Cleavage (breasts)

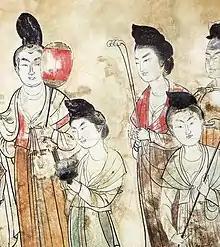
Courtiers in China during the Tang dynasty, when the décolletage was quite liberal. 2014 Chinese TV series "The Empress of China" was briefly pulled off-air for showing the abundance of cleavage in Tang courts.

Hypothetically, non-paraphilic sexual attraction to breasts is a result of their function as a secondary sex characteristic. The breasts play roles in both sexual pleasure and reproduction. According to the American Psychiatric Association's DSM-5, sexual attraction to breasts is normal unless it is highly atypical and is therefore a form of partialism. According to psychiatrist Larry Young, attraction to breasts "is a brain organization effect that occurs in straight males when they go through puberty." According to sociologist Anthony Joseph Paul Cortese, the cleavage area between the breasts is "perhaps the epicentre" of display of female sexual attractiveness and stimulation of male sexual interest. According to social historian David Kunzle, waist confinement and décolletage are the primary sexualization devices of Western costume. According to music writer Ben Watson in "Art, Class and Cleavage" (Quartet Books, 1998), the deployment of cleavage punctures through art's "spiritual pretensions" and alerts about the bodily roots of all culture.